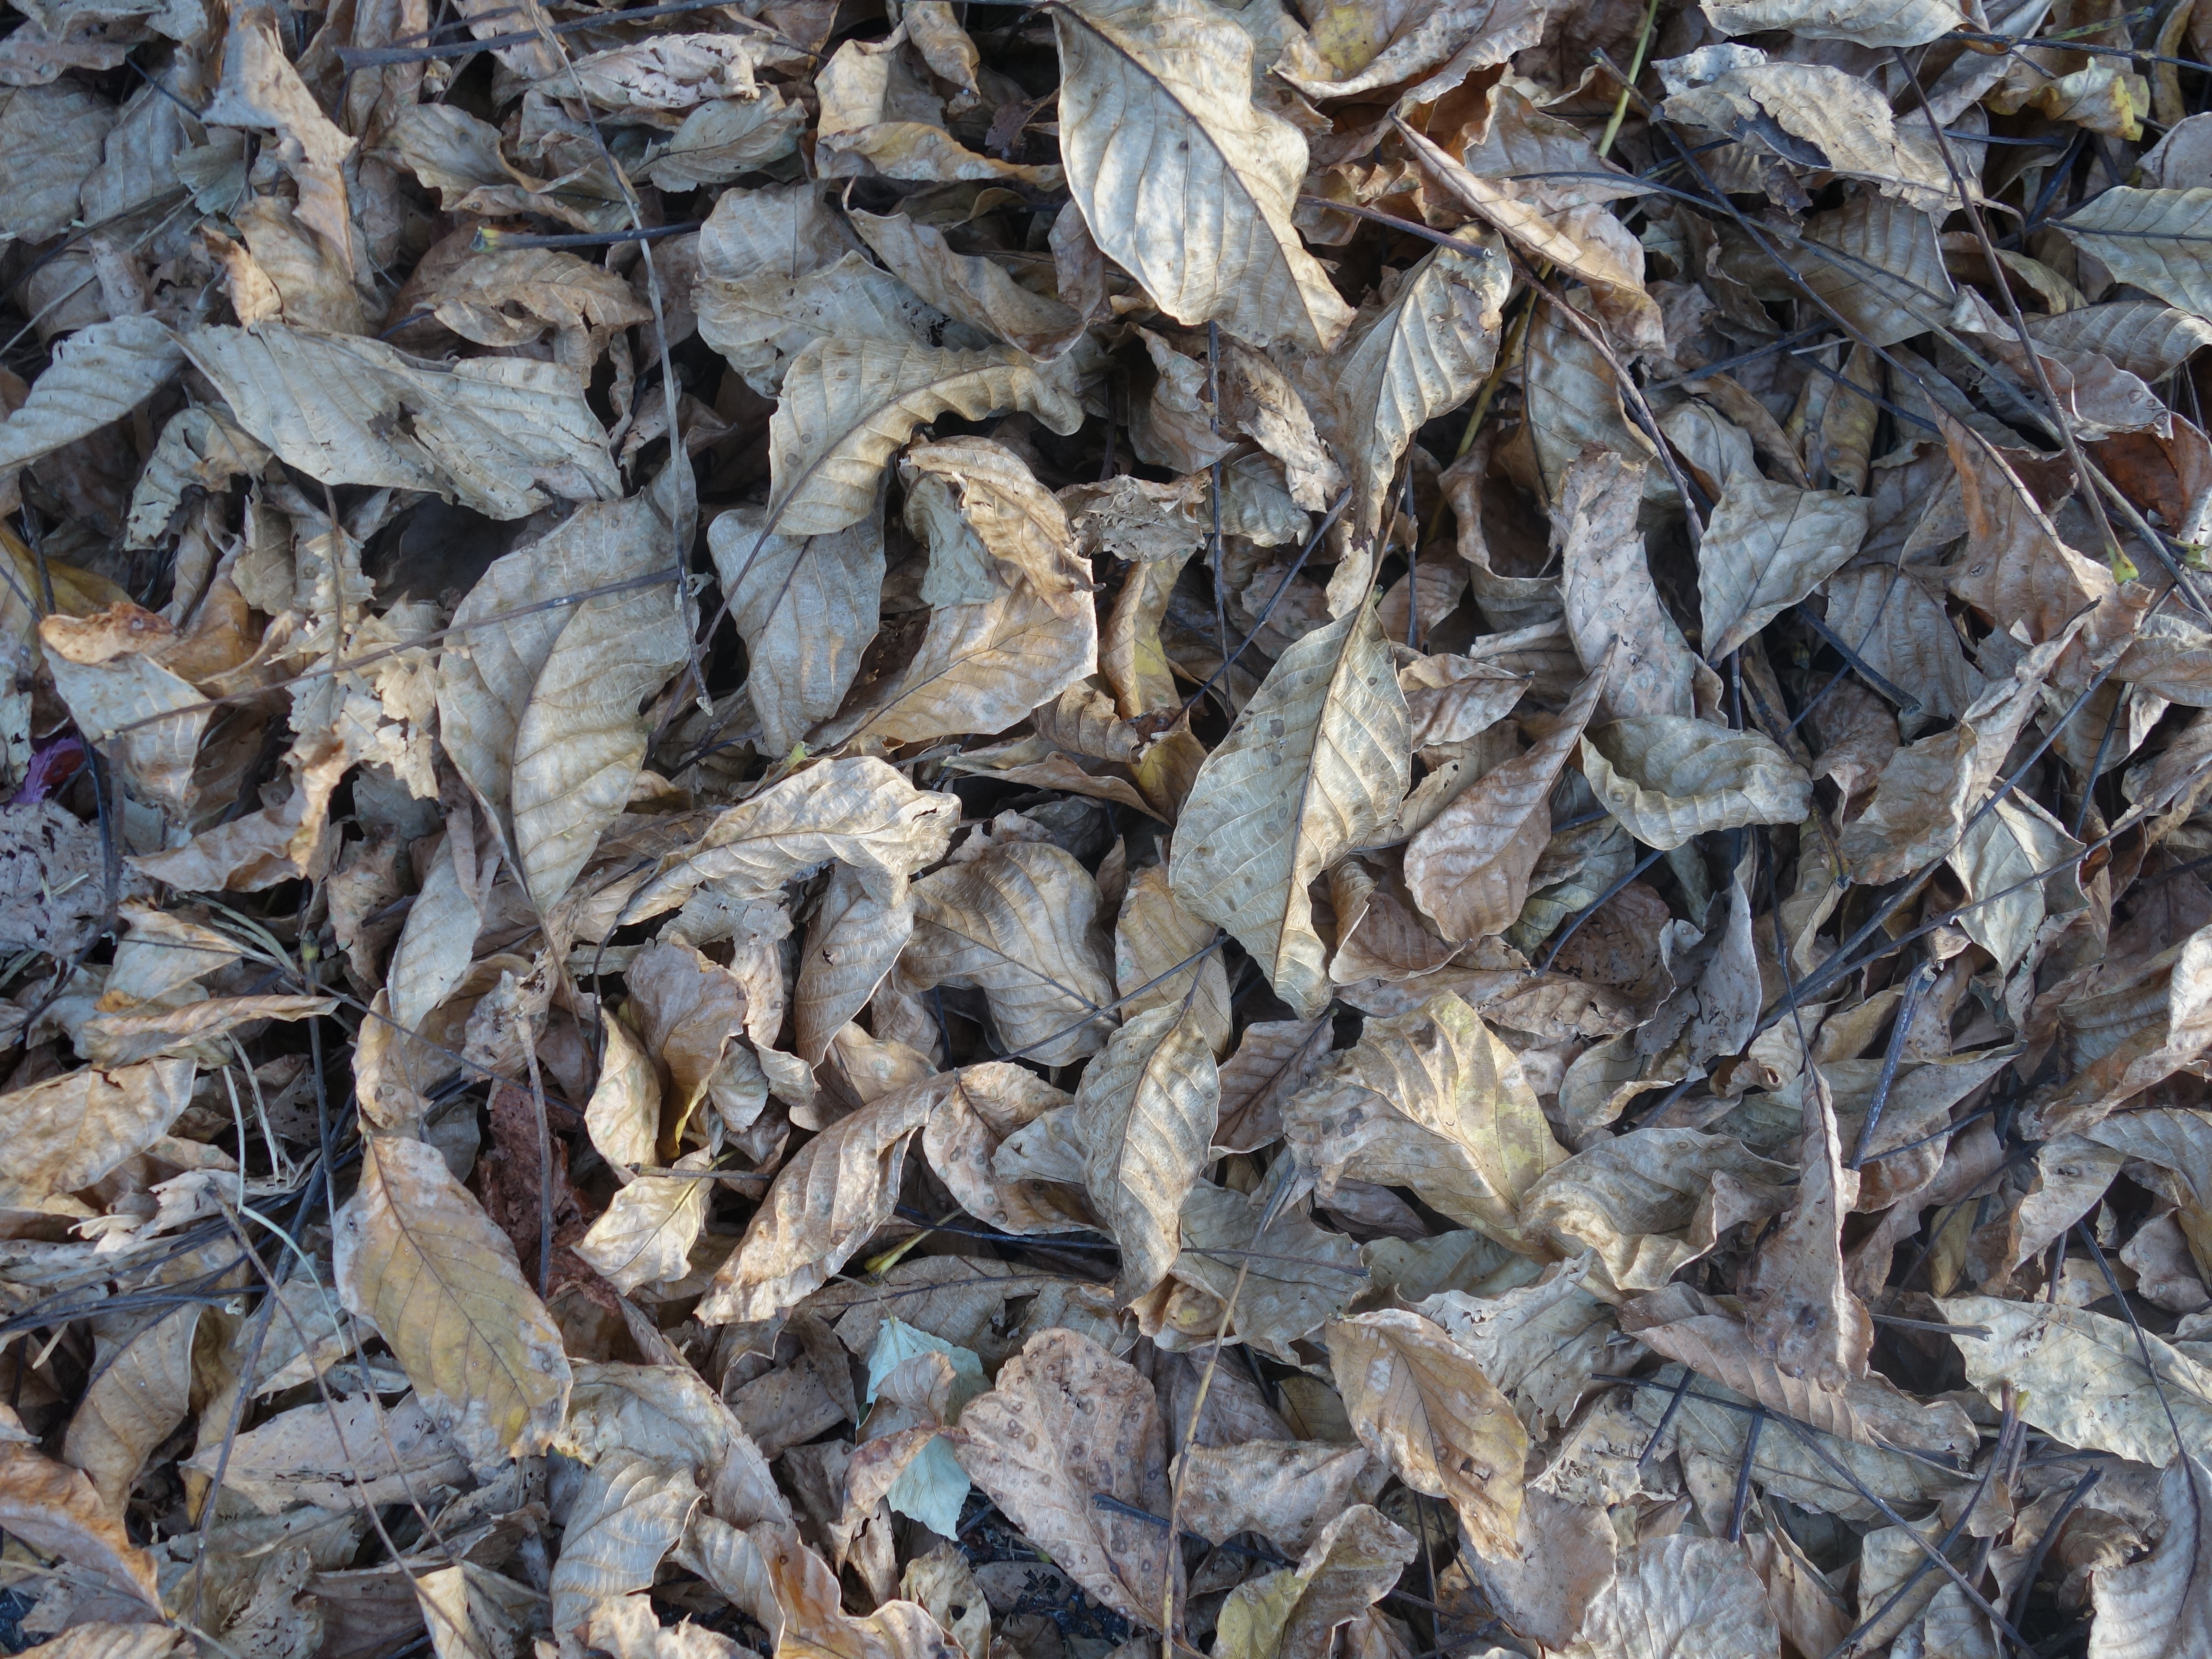
rock, wood, texture, leaf, flower, dry, wildlife, pattern, produce, autumn, leaves, rubble, fall foliage